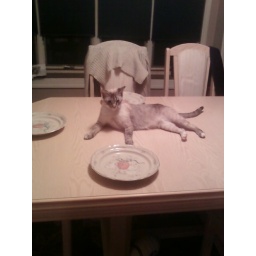
my cat decided to lay in the middle of the table while i was setting it